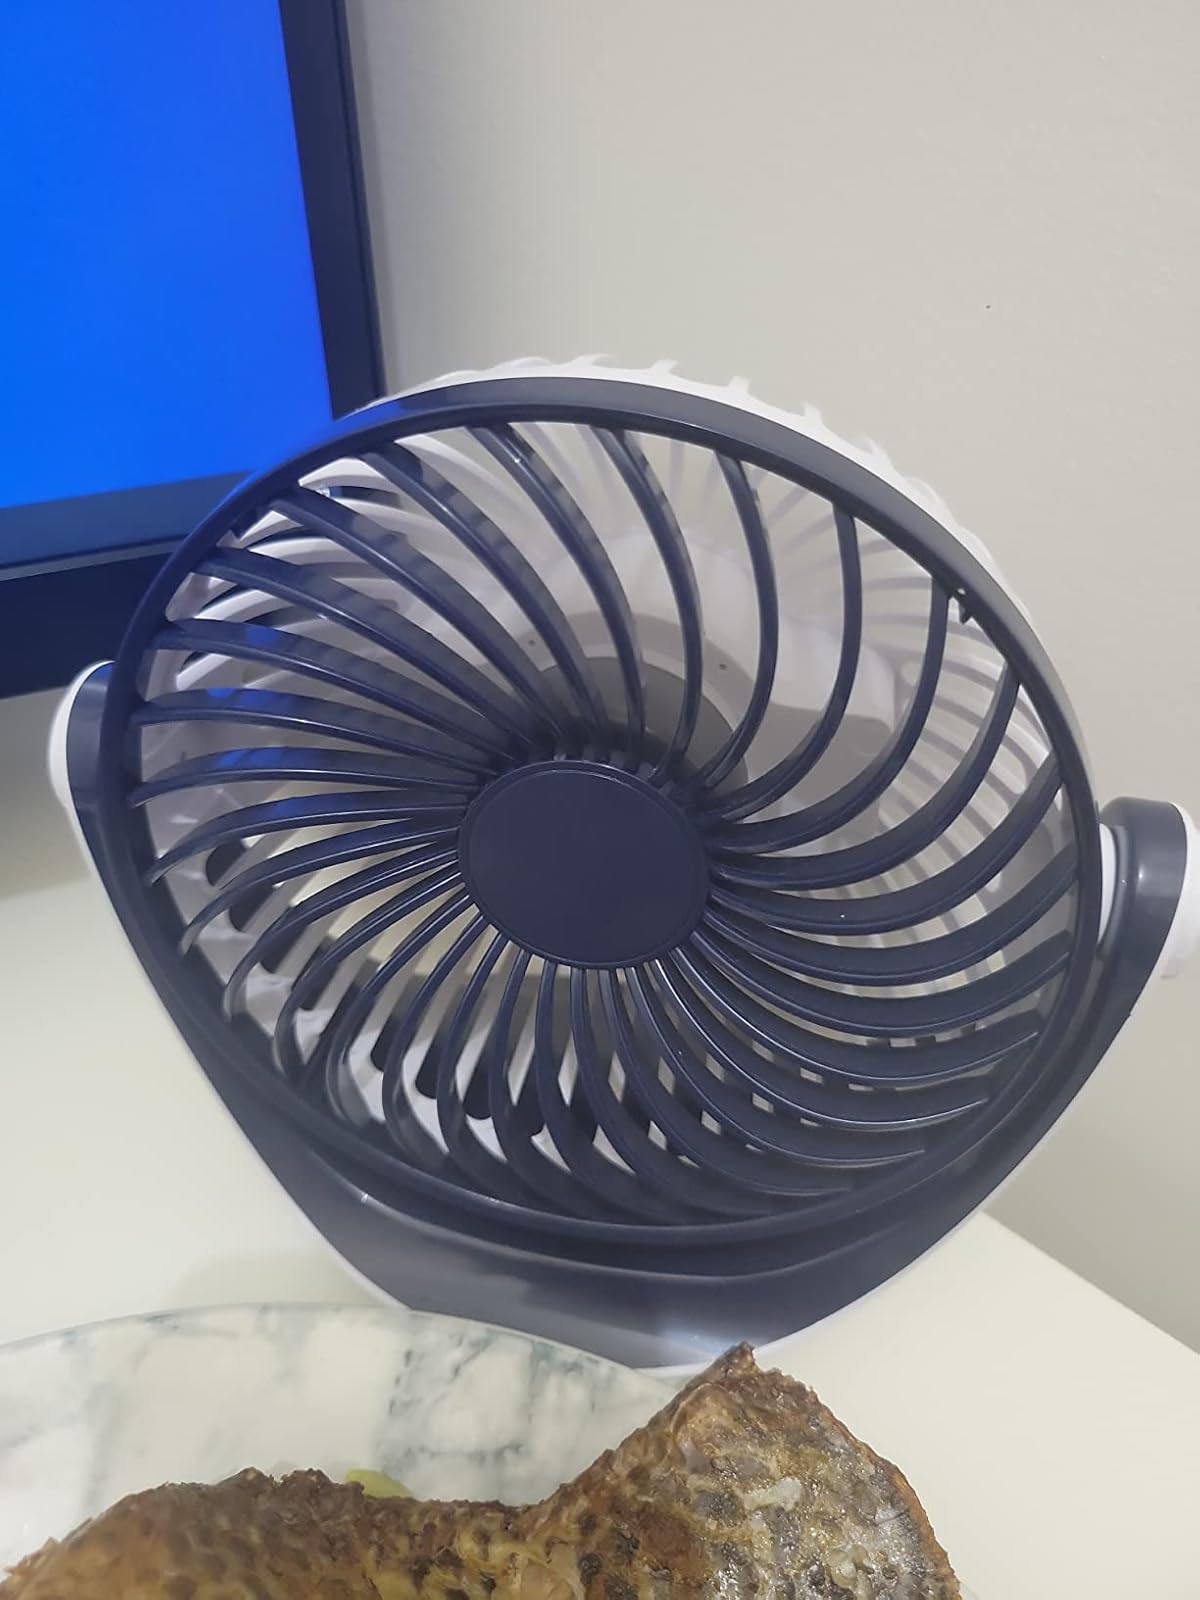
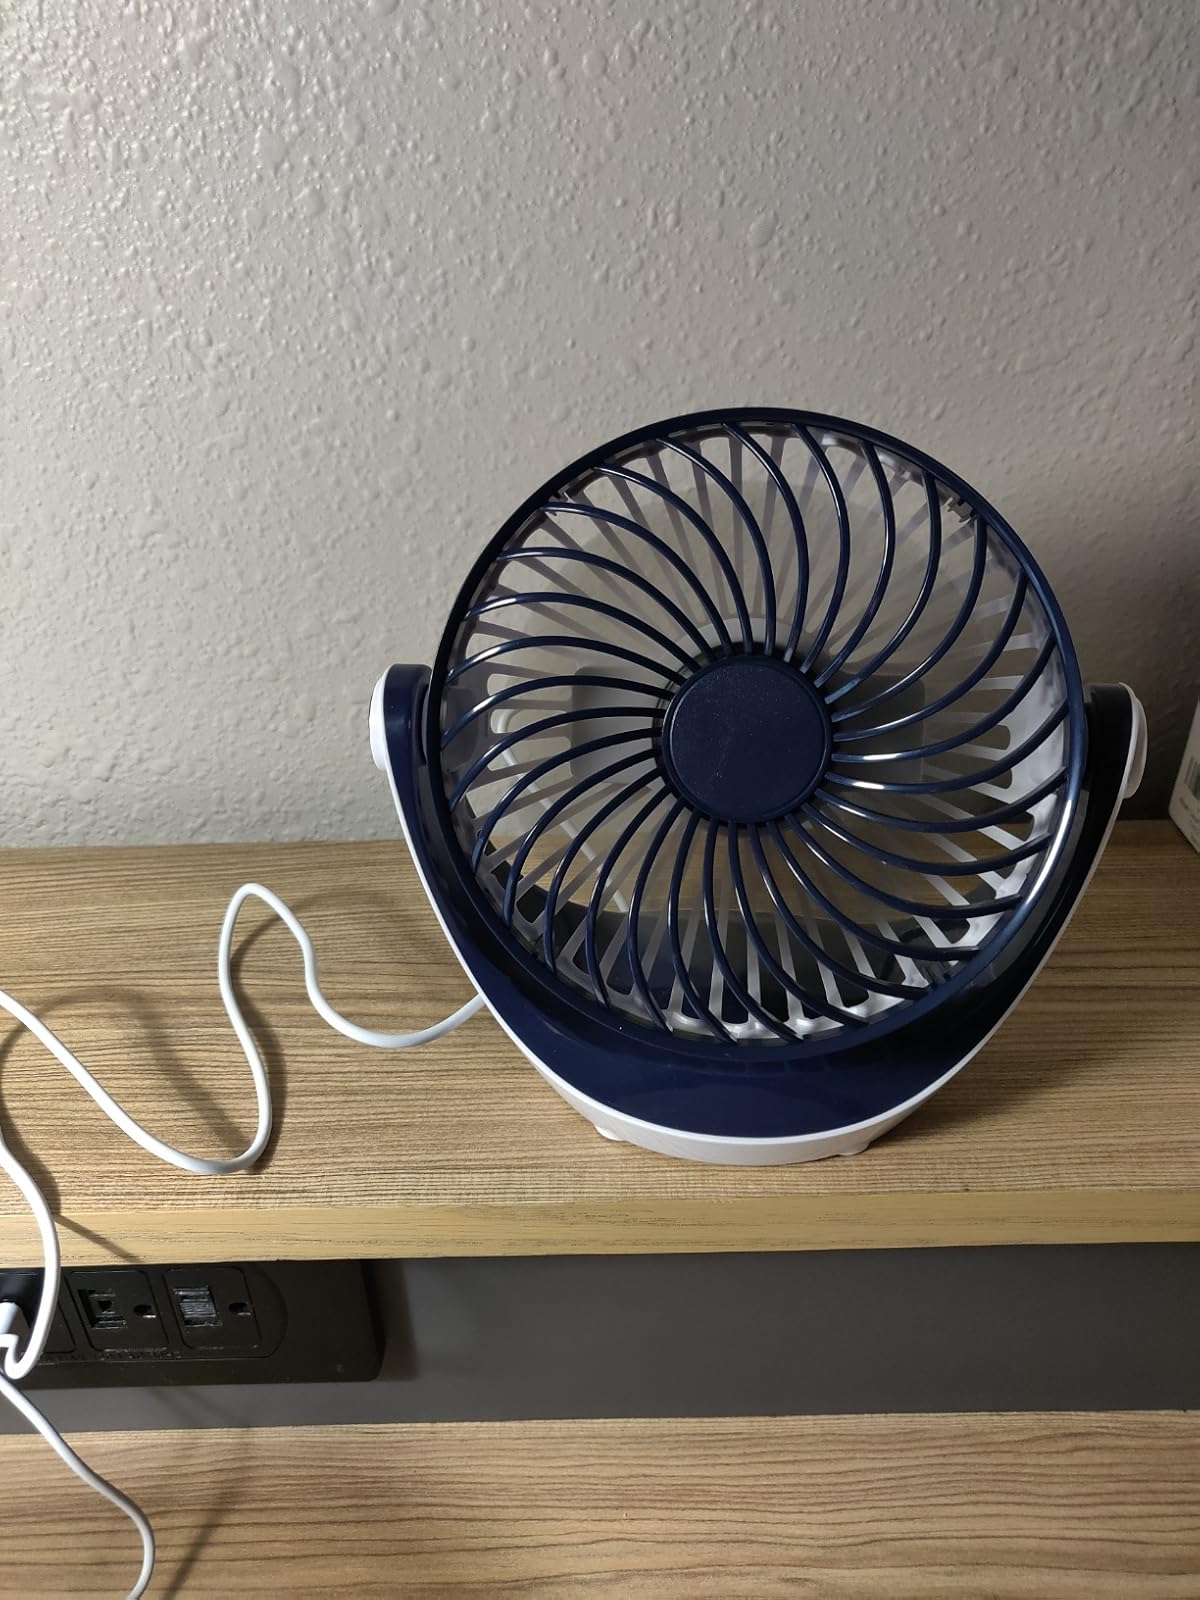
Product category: fan
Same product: yes